Temple of Caesar

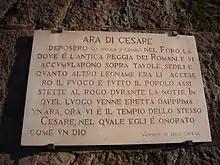
Commemorative plaque beside Caesar's altar.

The plan of this temple is missing in the Imperial Forma Urbis. The remaining fragments for this area of the Roman Forum are on slabs V-11, VII-11, VI-6 and show plans of the "Regia", the Temple of Castor and Pollux, the "Fons and Lacus Iuturnae", the "Basilica Iulia" and the "Basilica Aemilia". Vitruvius wrote that the temple was an example of a "pycnostyle" front porch, with six closely spaced columns on the front. However, the arrangement of the columns is uncertain, as it could be either "prostyle" or "peripteral".